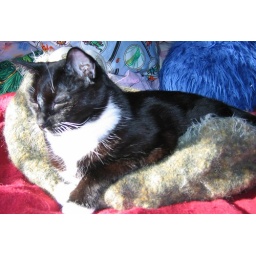
How Zelia slept in the felted cat bed